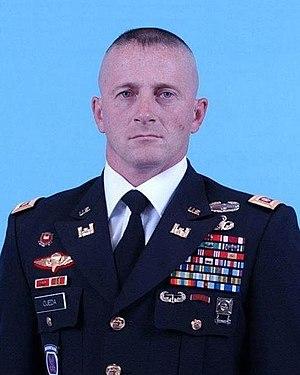
Richard Ojeda est un militaire et homme politique américain.